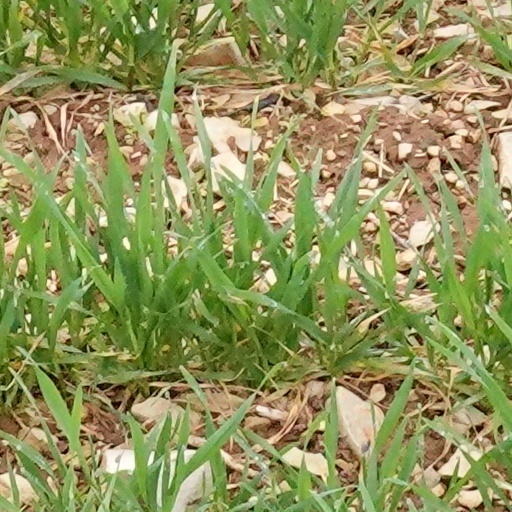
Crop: wheat